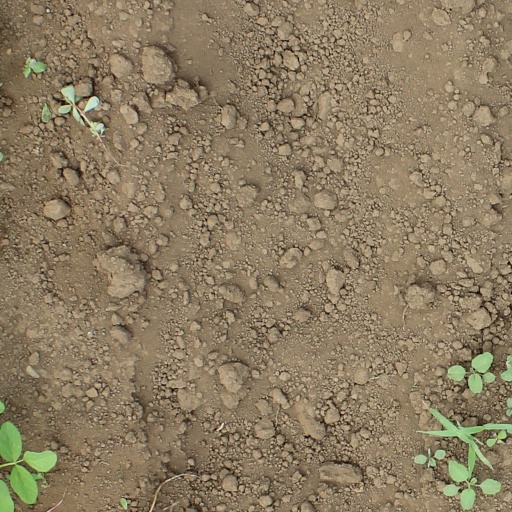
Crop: soybean